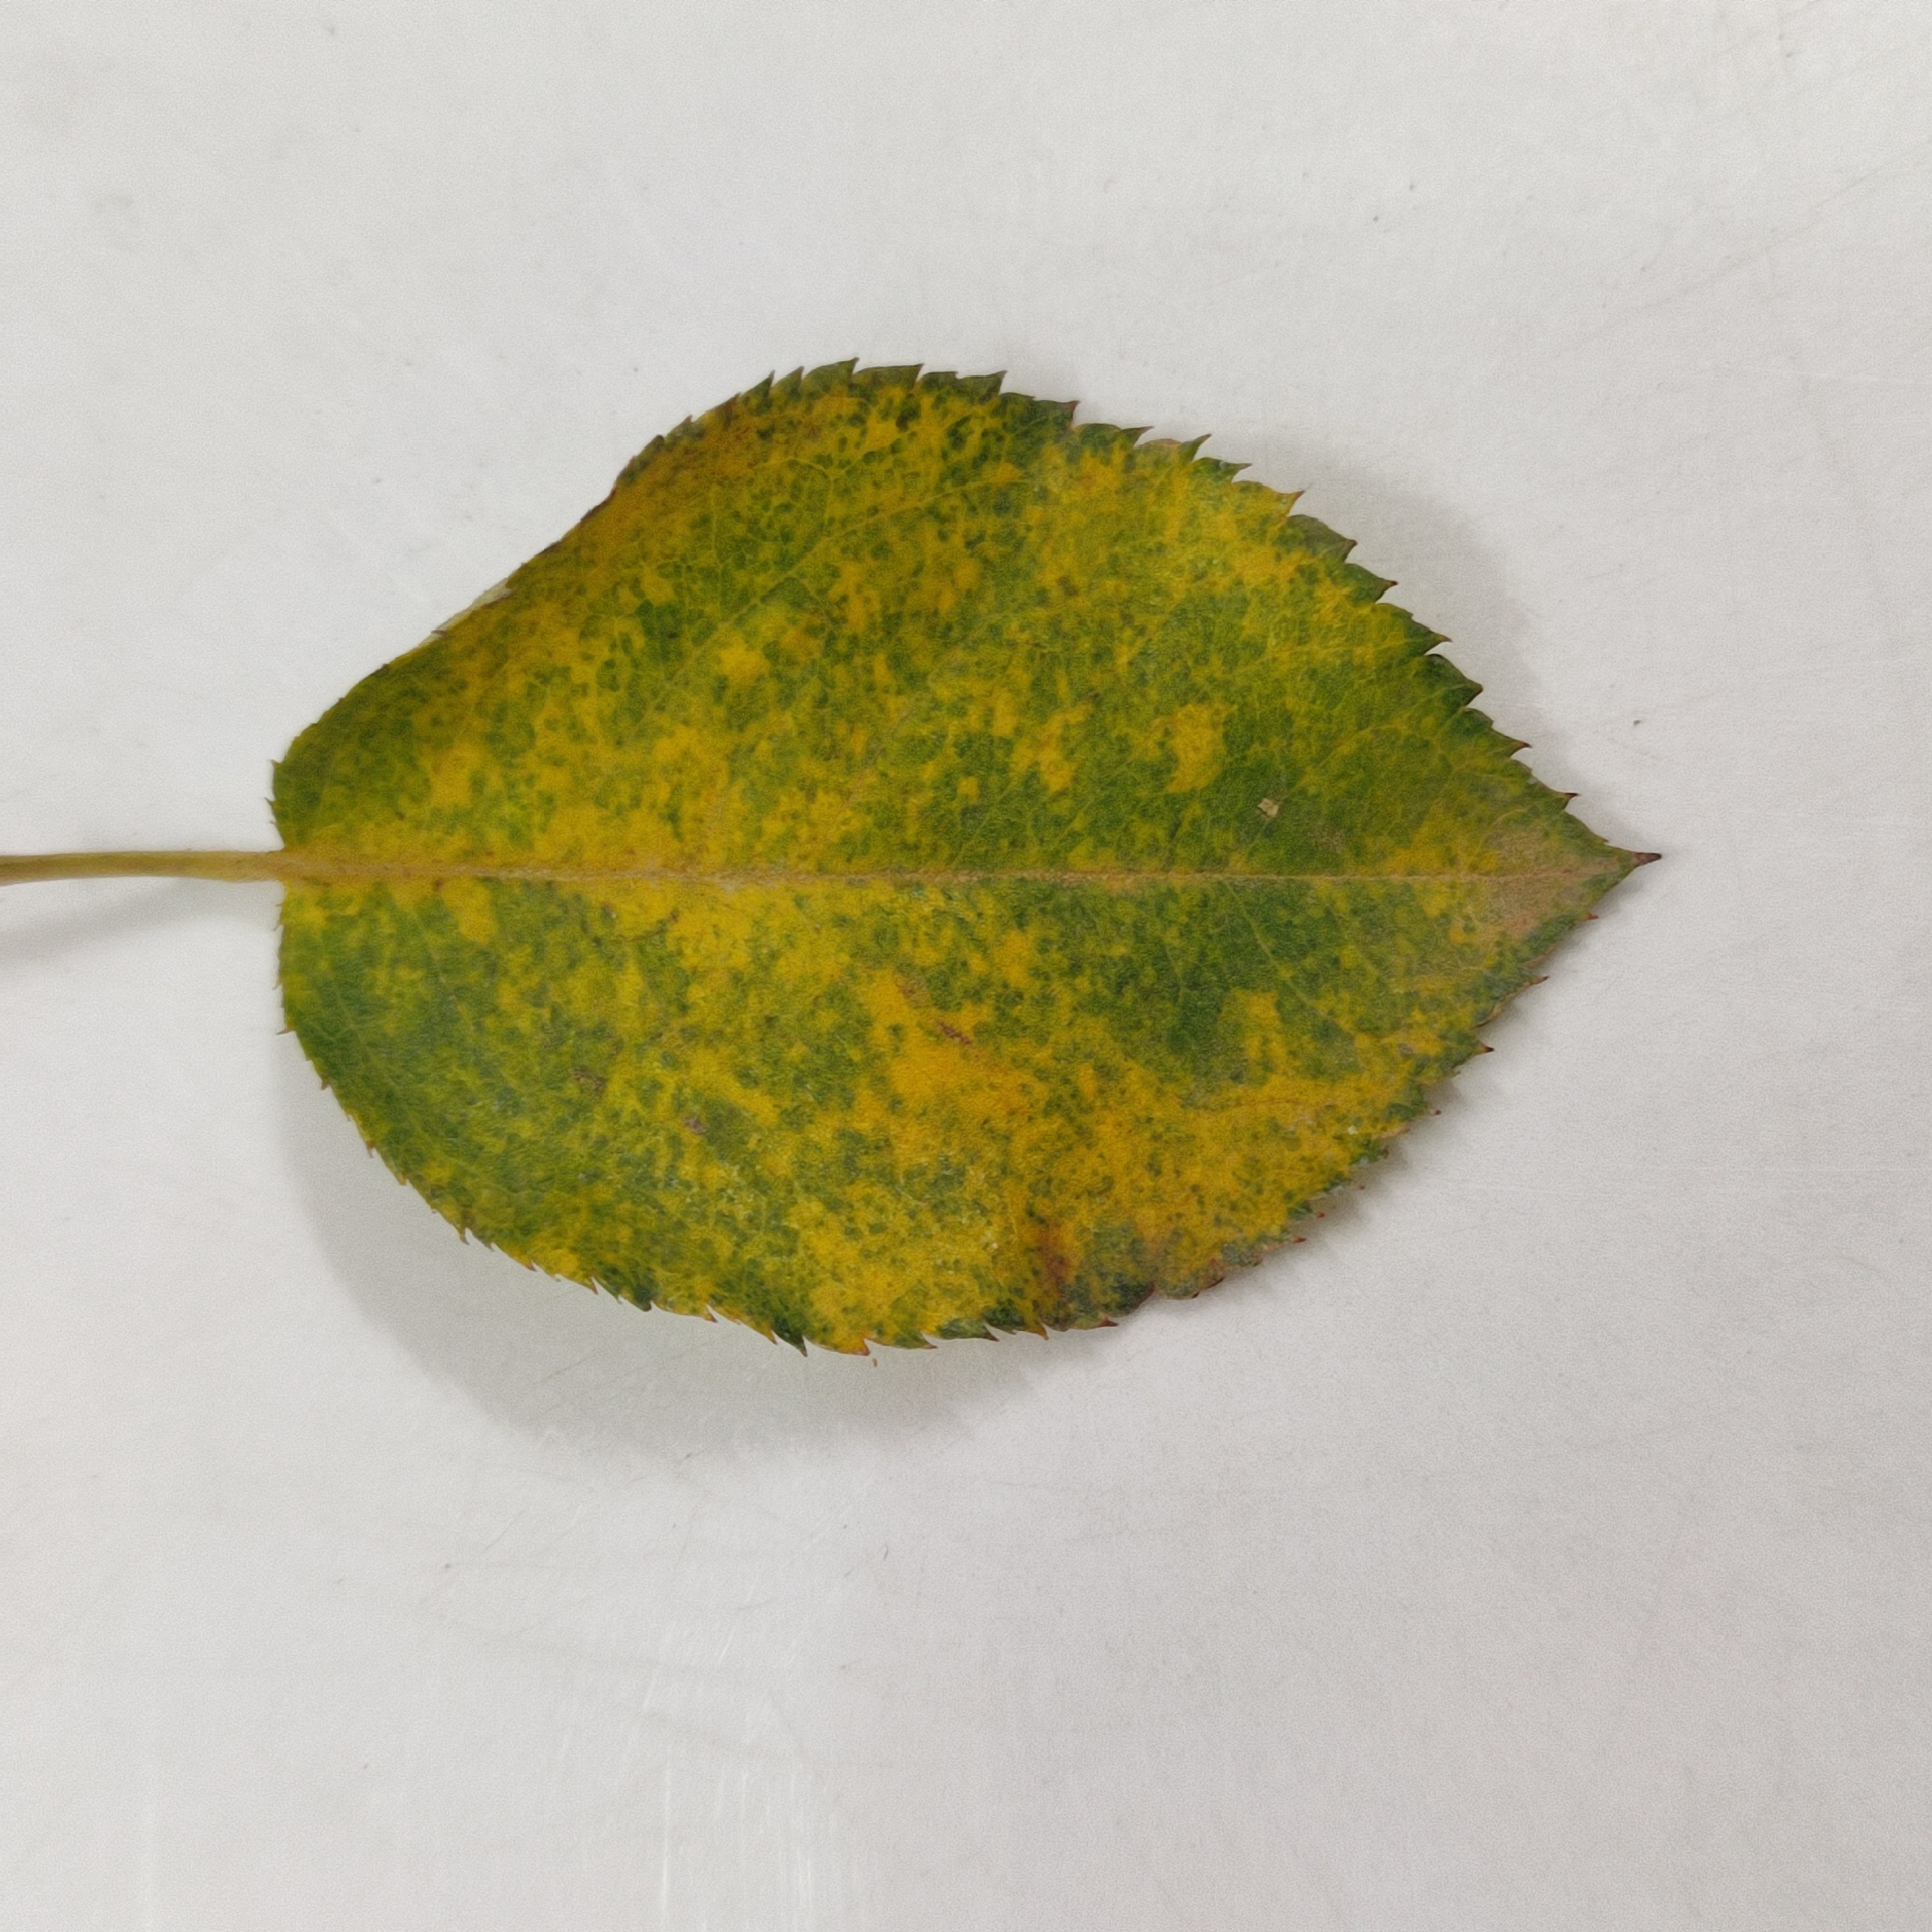
Label: Yellow Mosaic Virus